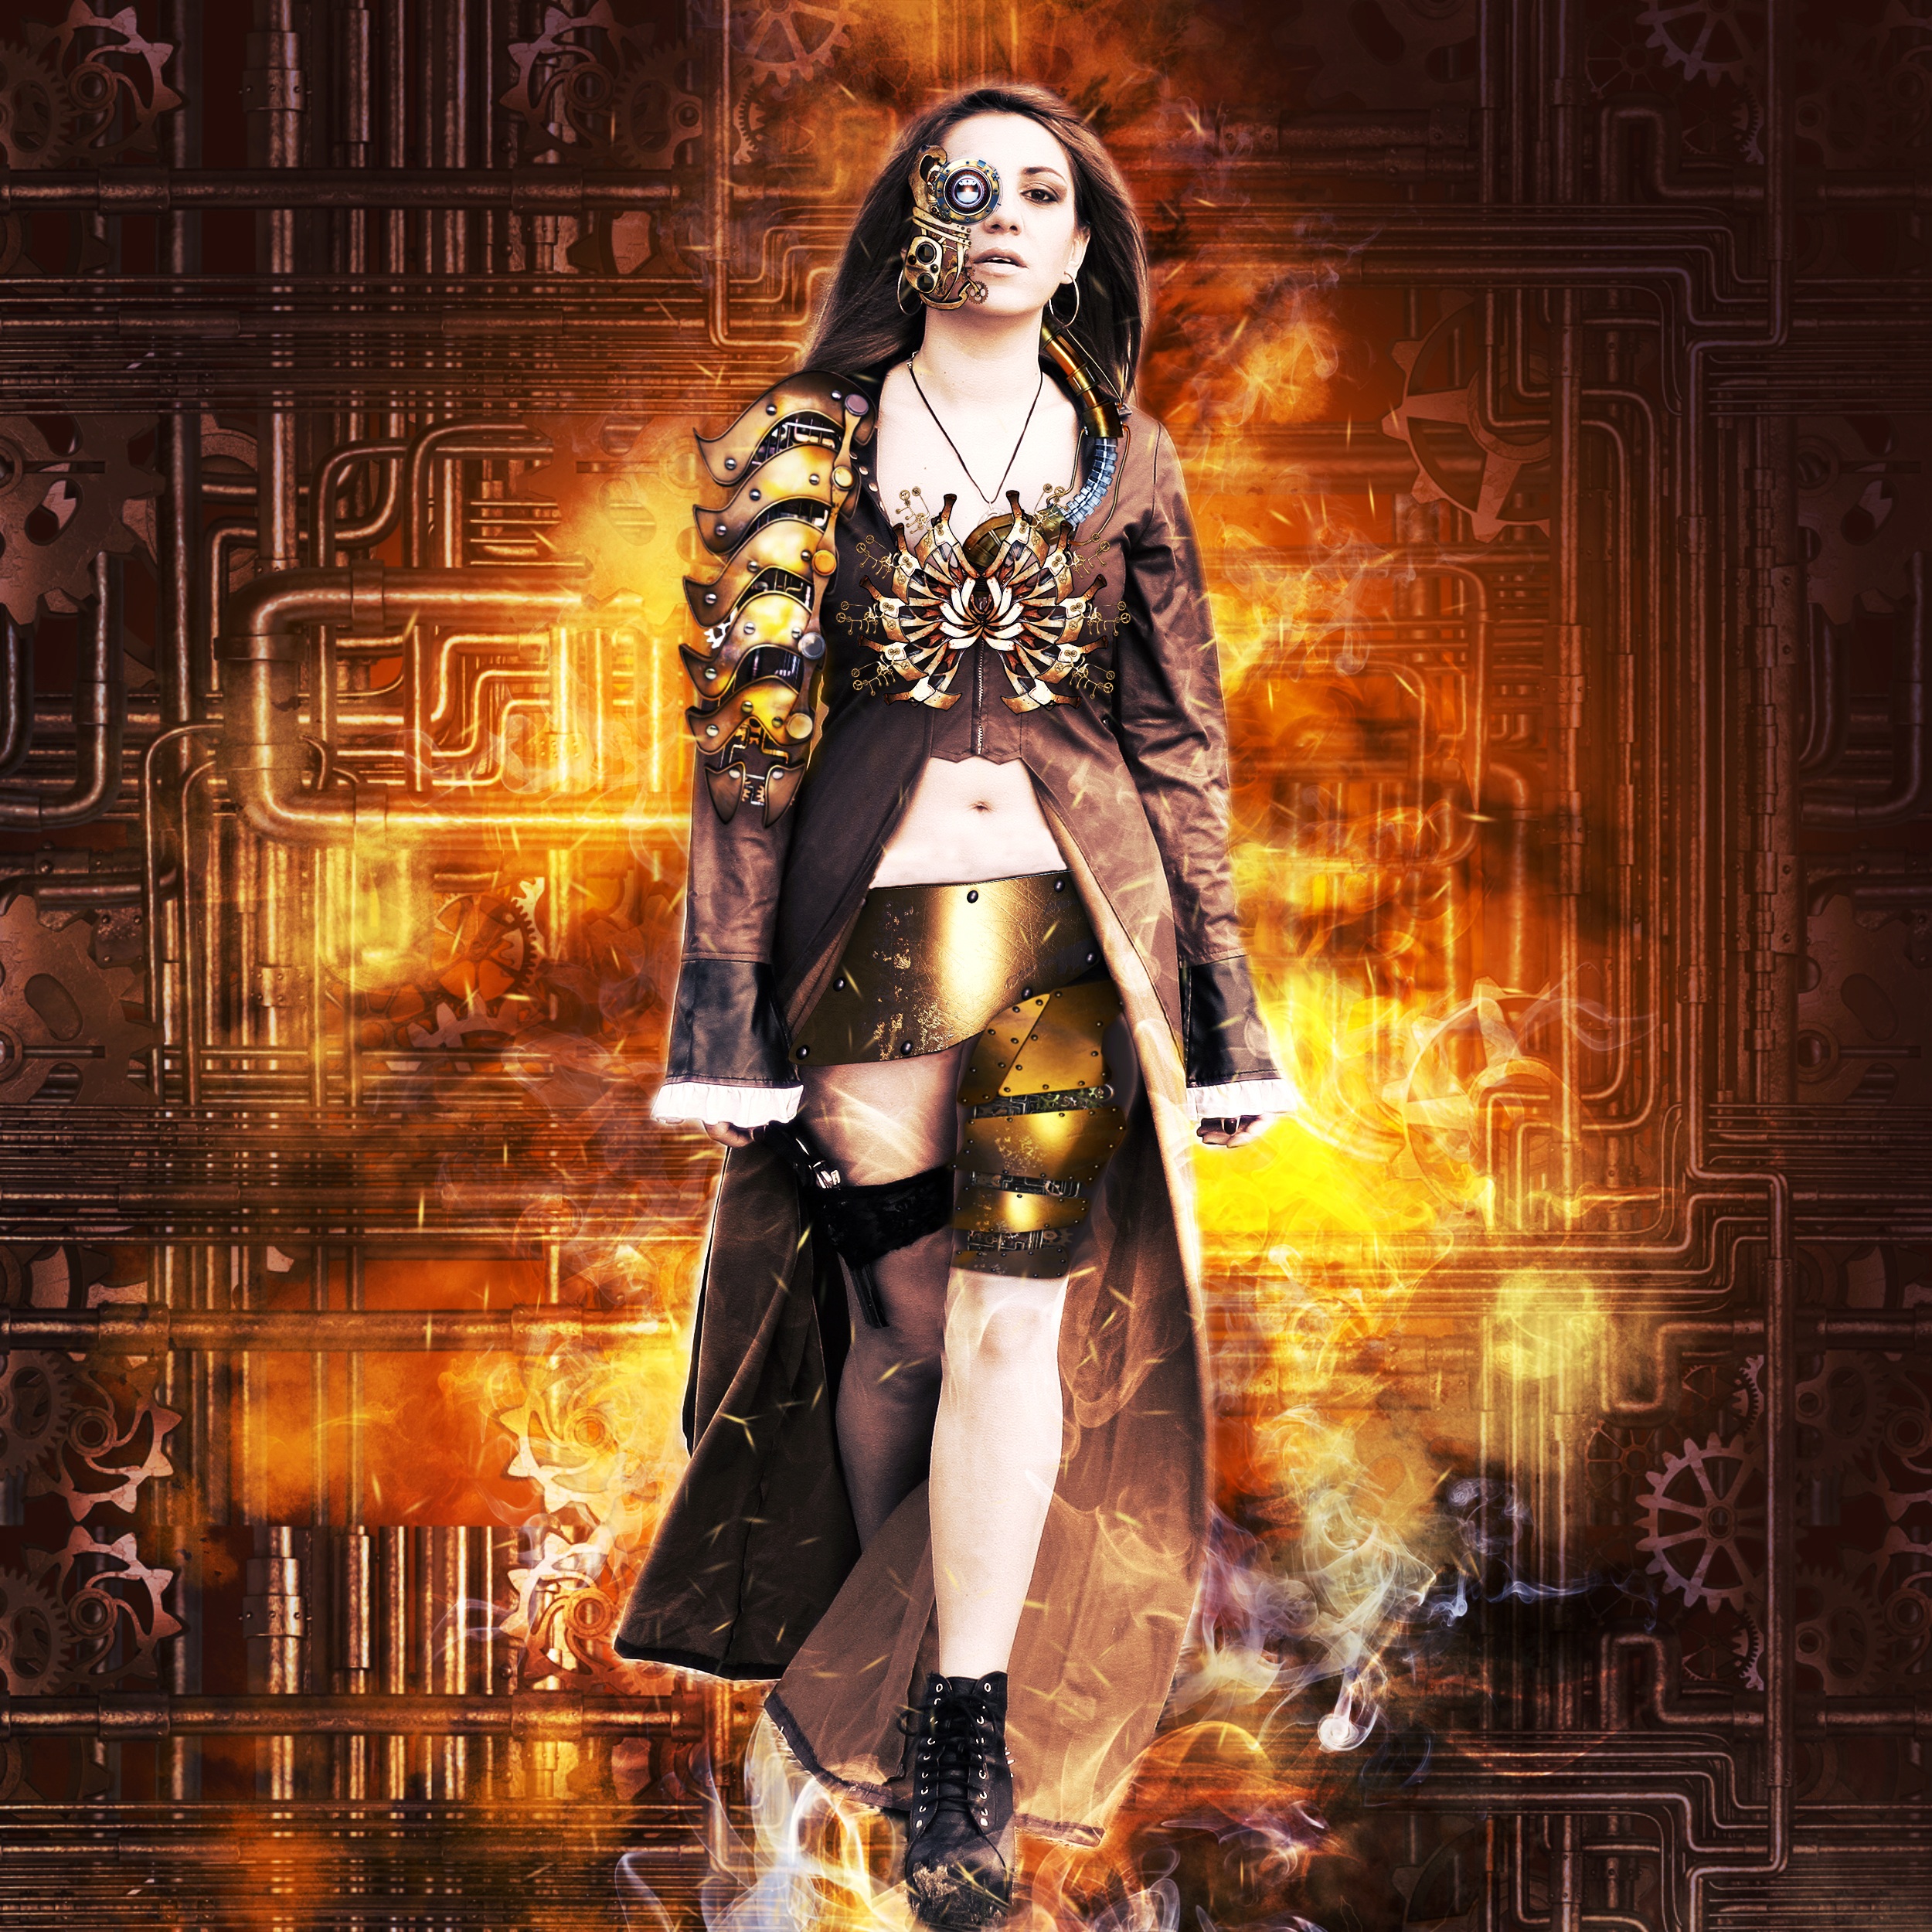
girl, gear, fire, steampunk, background, design, eye, sexy, long coat, musical theatre